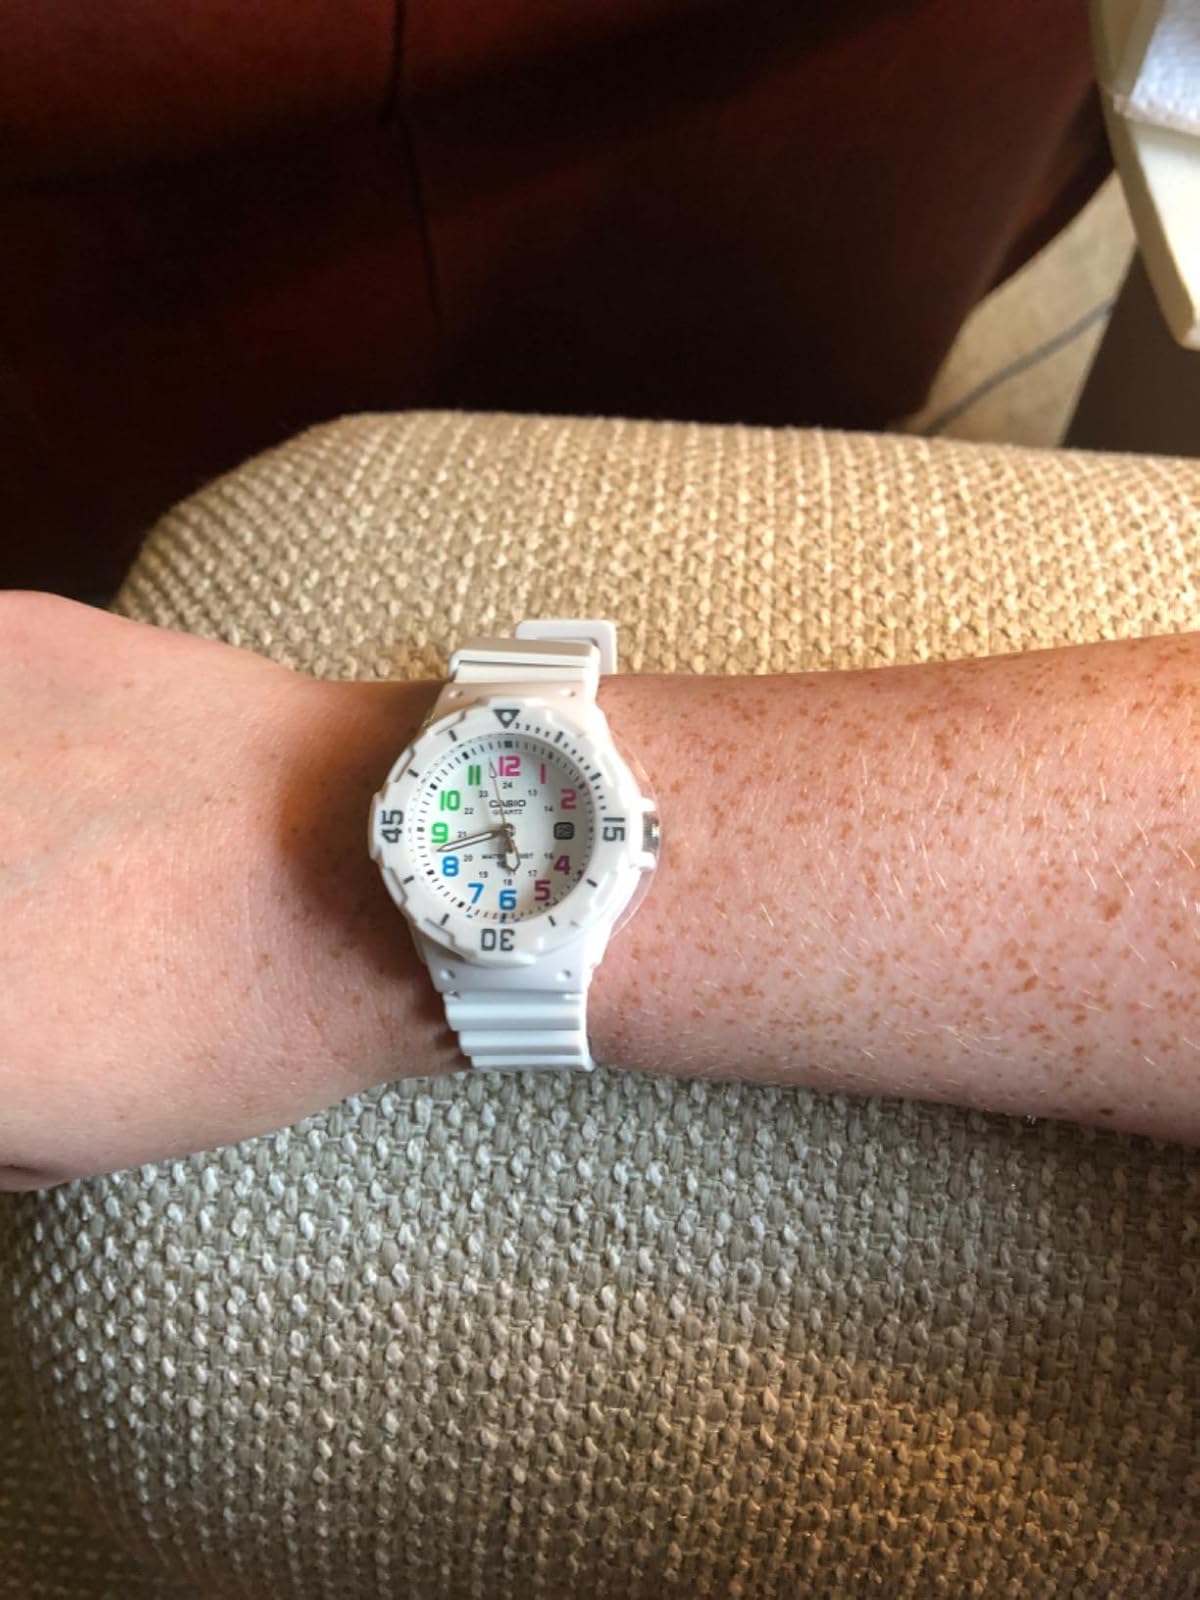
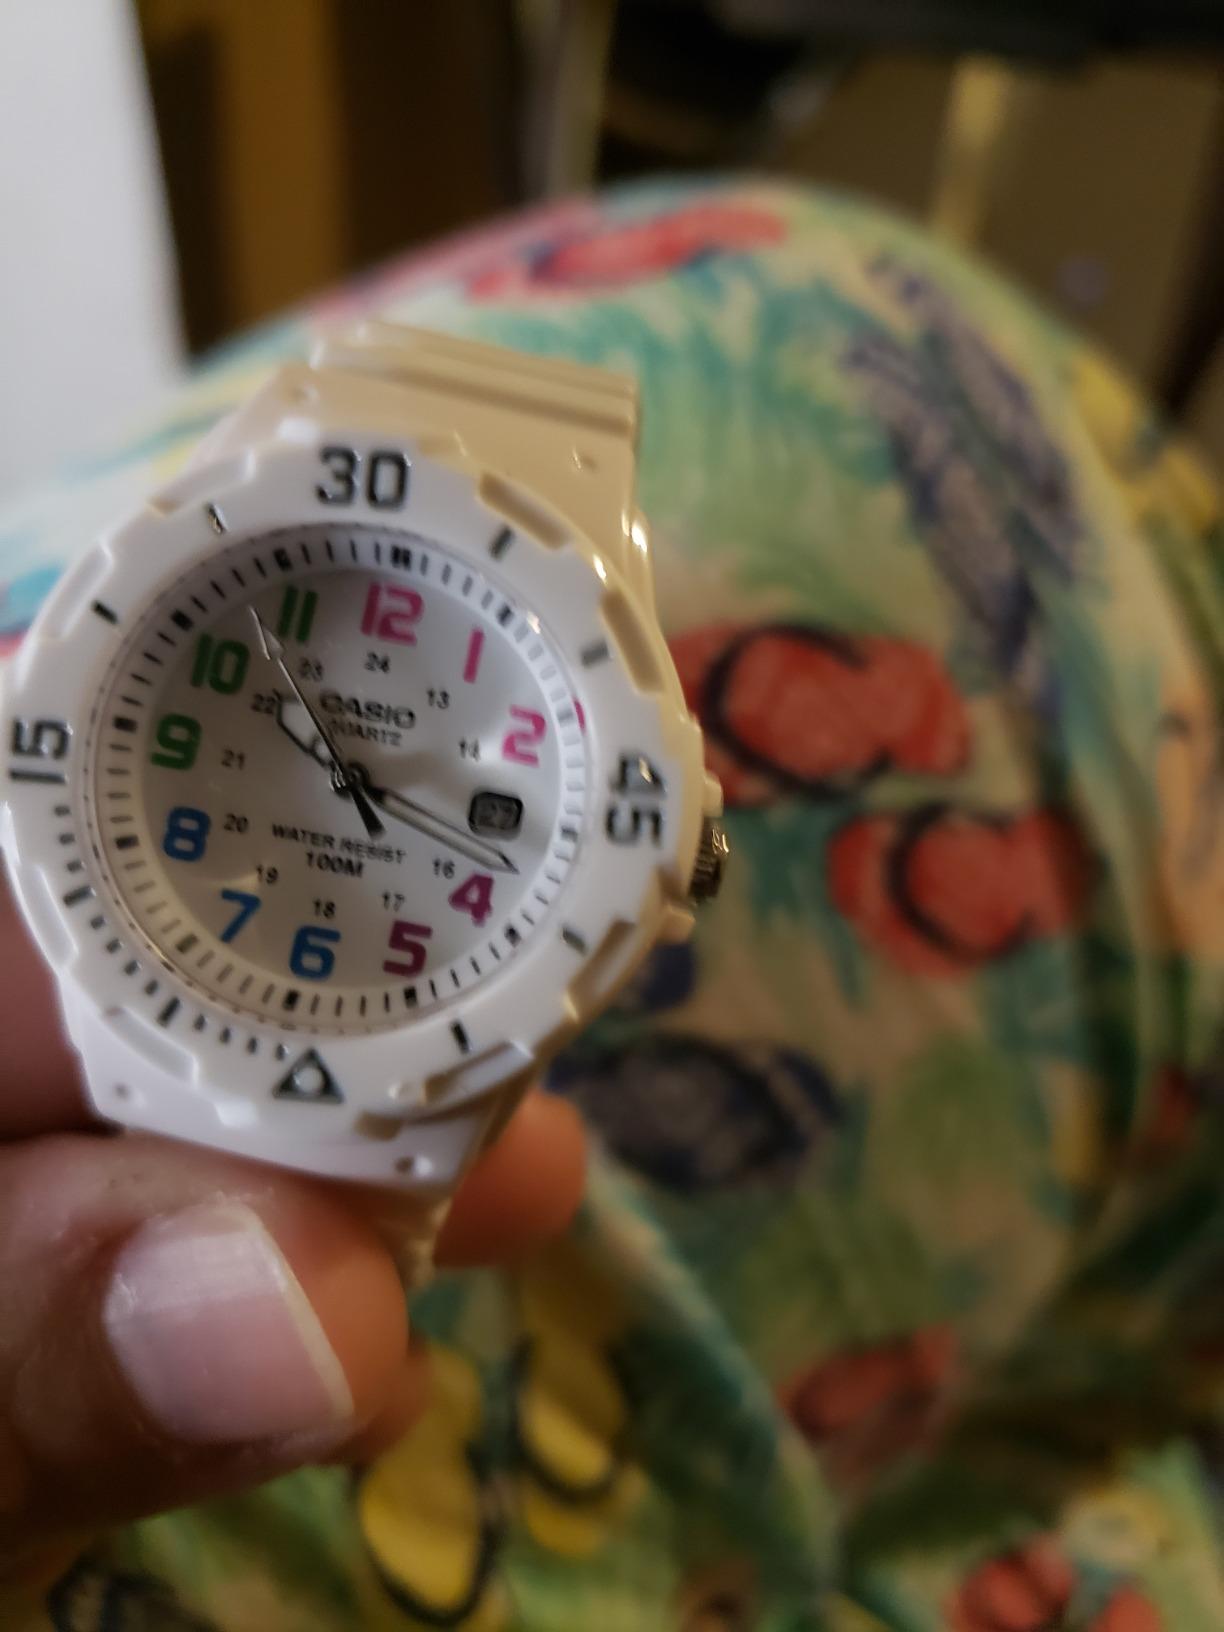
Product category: accessories_watch
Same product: yes